Symphony No. 3 (Wirén)

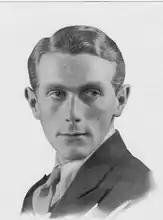
(c. 1935), who premiered the Third Symphony in 1944.

The Dausgaard recording has received generally positive reviews. ClassicsToday.com's David Hurwitz, for example, describes the Third as "portraying the eventual triumph of its song-like, rhapsodic elements over its more active, aggressive ones". Furthermore, he detects in the Third Symphony (and its disc partner, the Symphony No. 2) echoes of Jean Sibelius and Carl Nielsen, concluding: "Not a bad combination! In fact, Wirén's symphonic achievement rubs shoulders easily with the 20th century's finest works in the form". "Fanfare's" Paul Snook describes the Third as representative of "this patient, self-critical composer's evolution toward a singular and personalized type of Neo-Classical minimalism, where every detail counts"; he further labels the disc "a welcome and necessary addition to the Swedish recorded repertoire" that "points to the mature Wirén". The "American Record Guide's" Mark Lehman praises the "splendid" Symphonies Nos. 2 and 3 as "overflow[ing] with an untroubled but mysterious joy", noting in particular their "pantheistic expansiveness and dewy-fresh orchestral transparency".